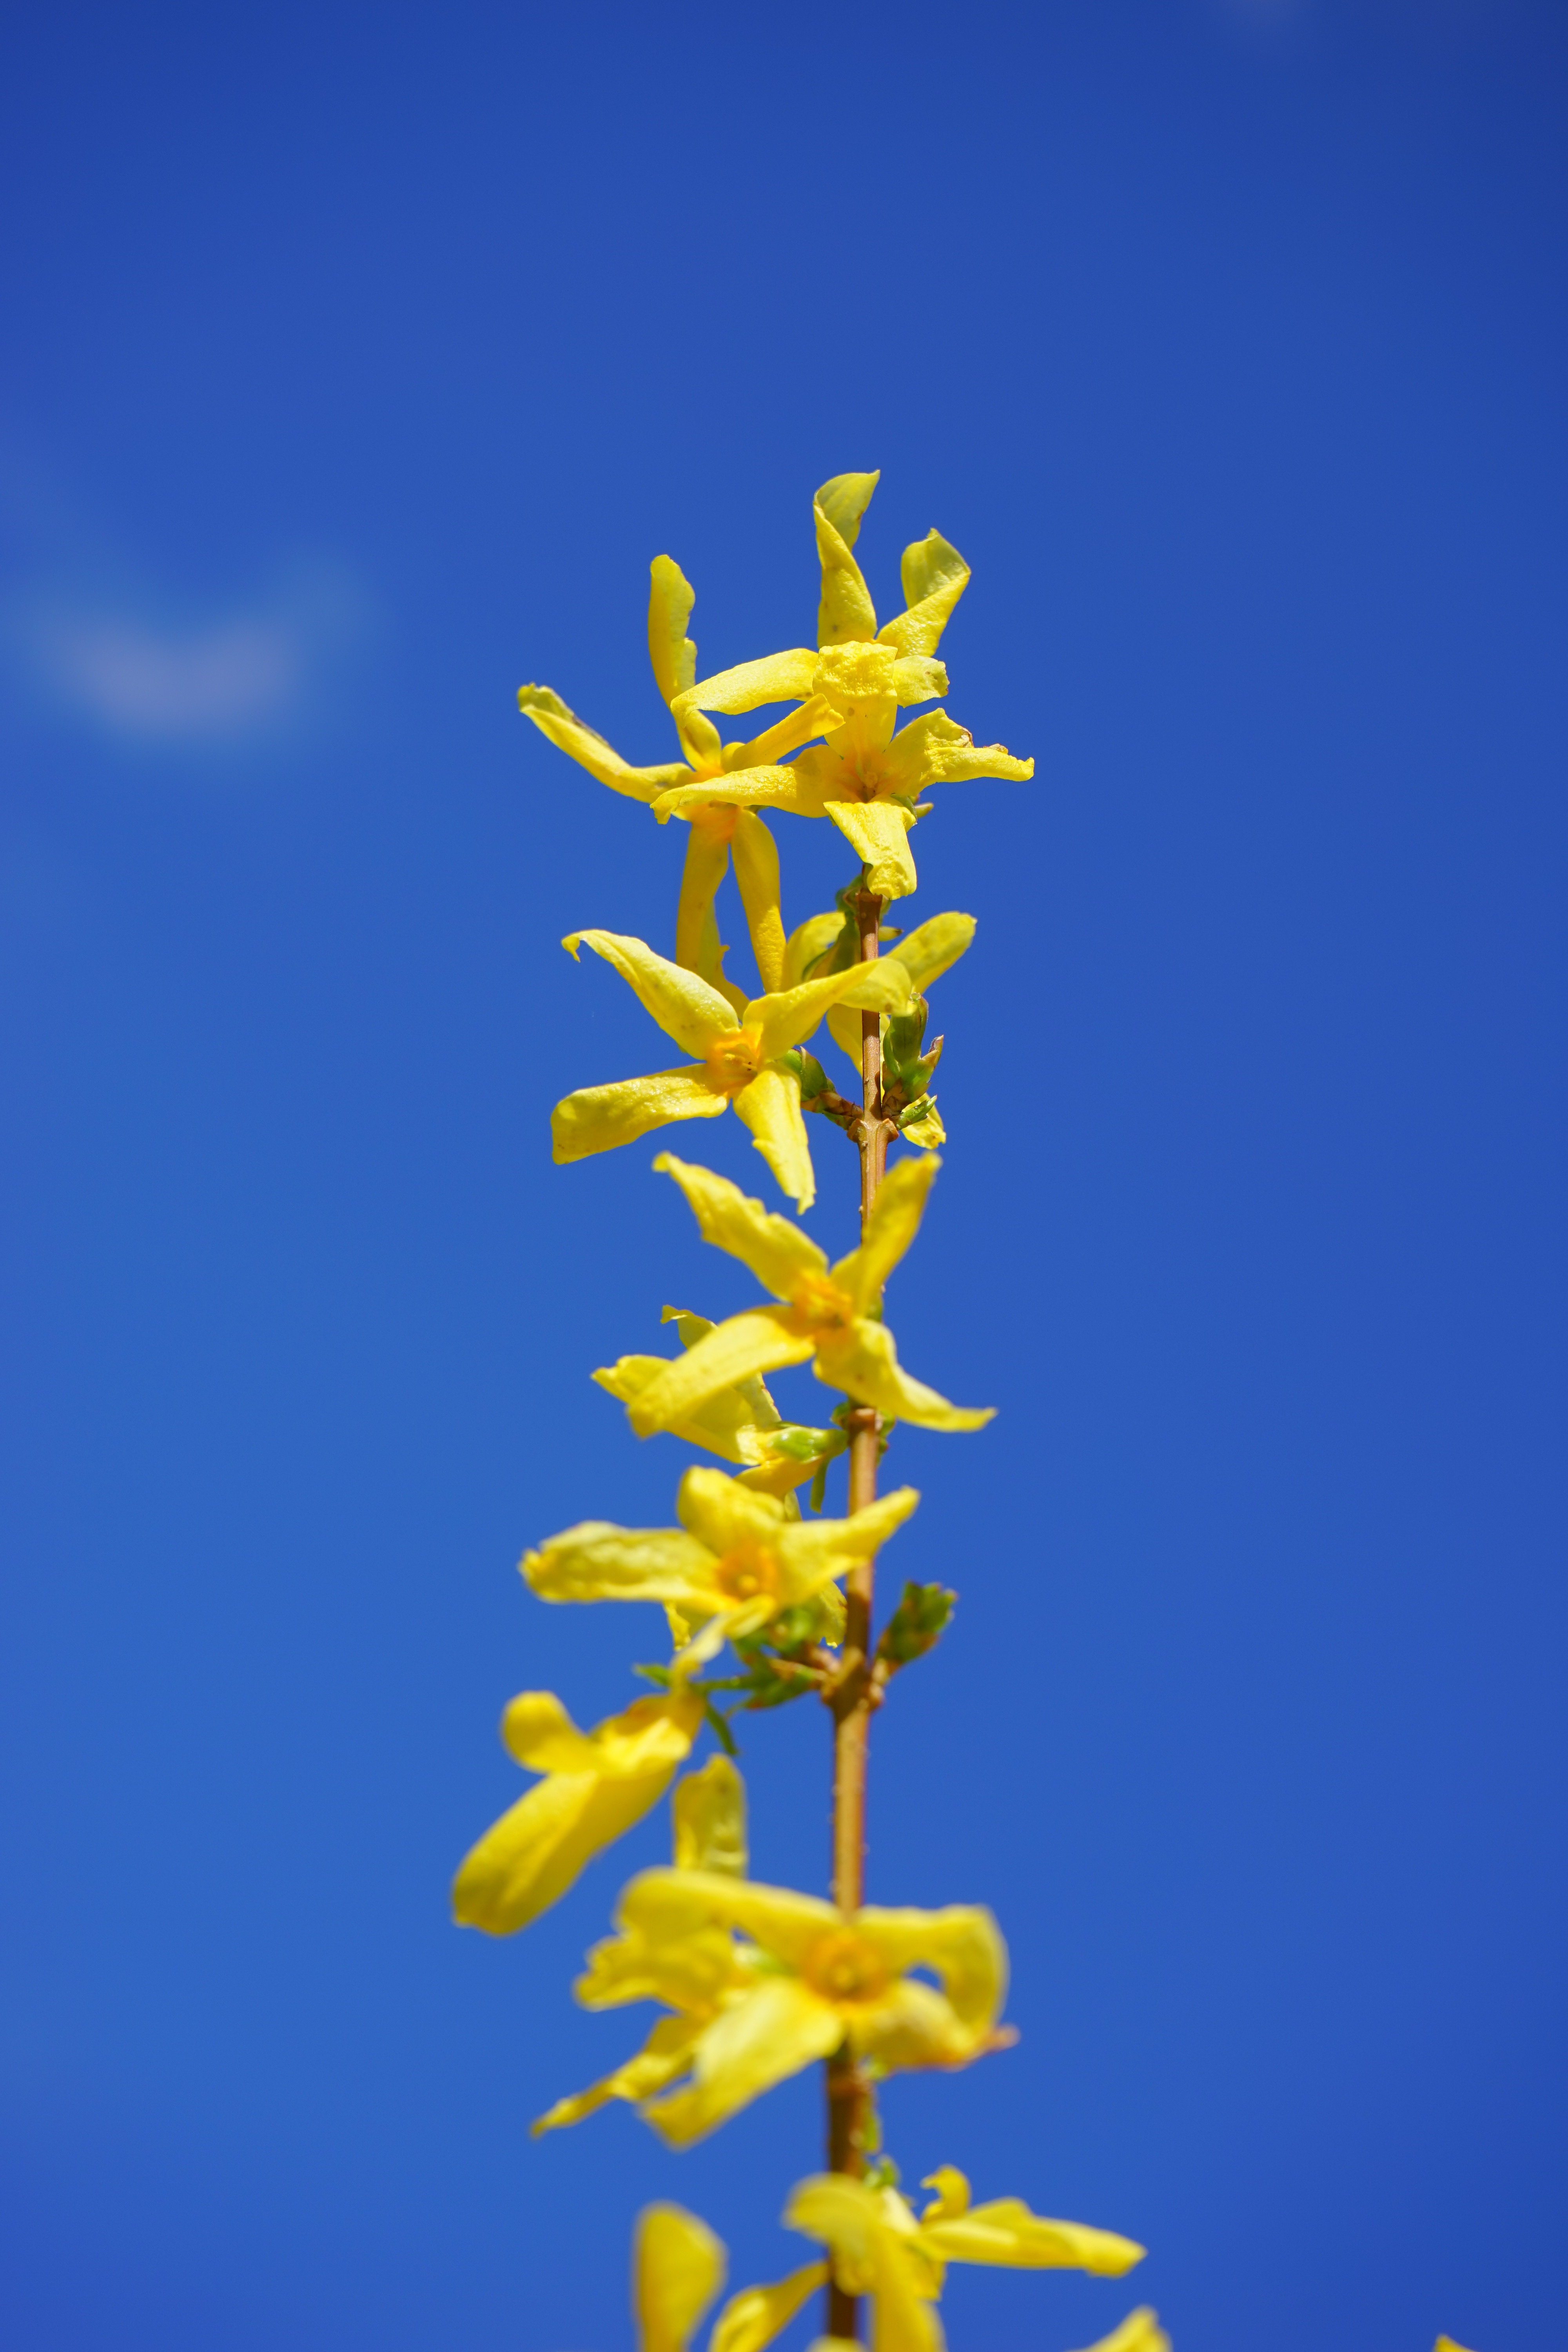
branch, blossom, plant, sky, flower, bloom, bush, spring, blue, yellow, flowers, forsythia, ornamental shrub, golden yellow, olive crop, gold lilac, golden bells, oleaceae, forsythia flowers, stangenblueter, forsythia intermedia